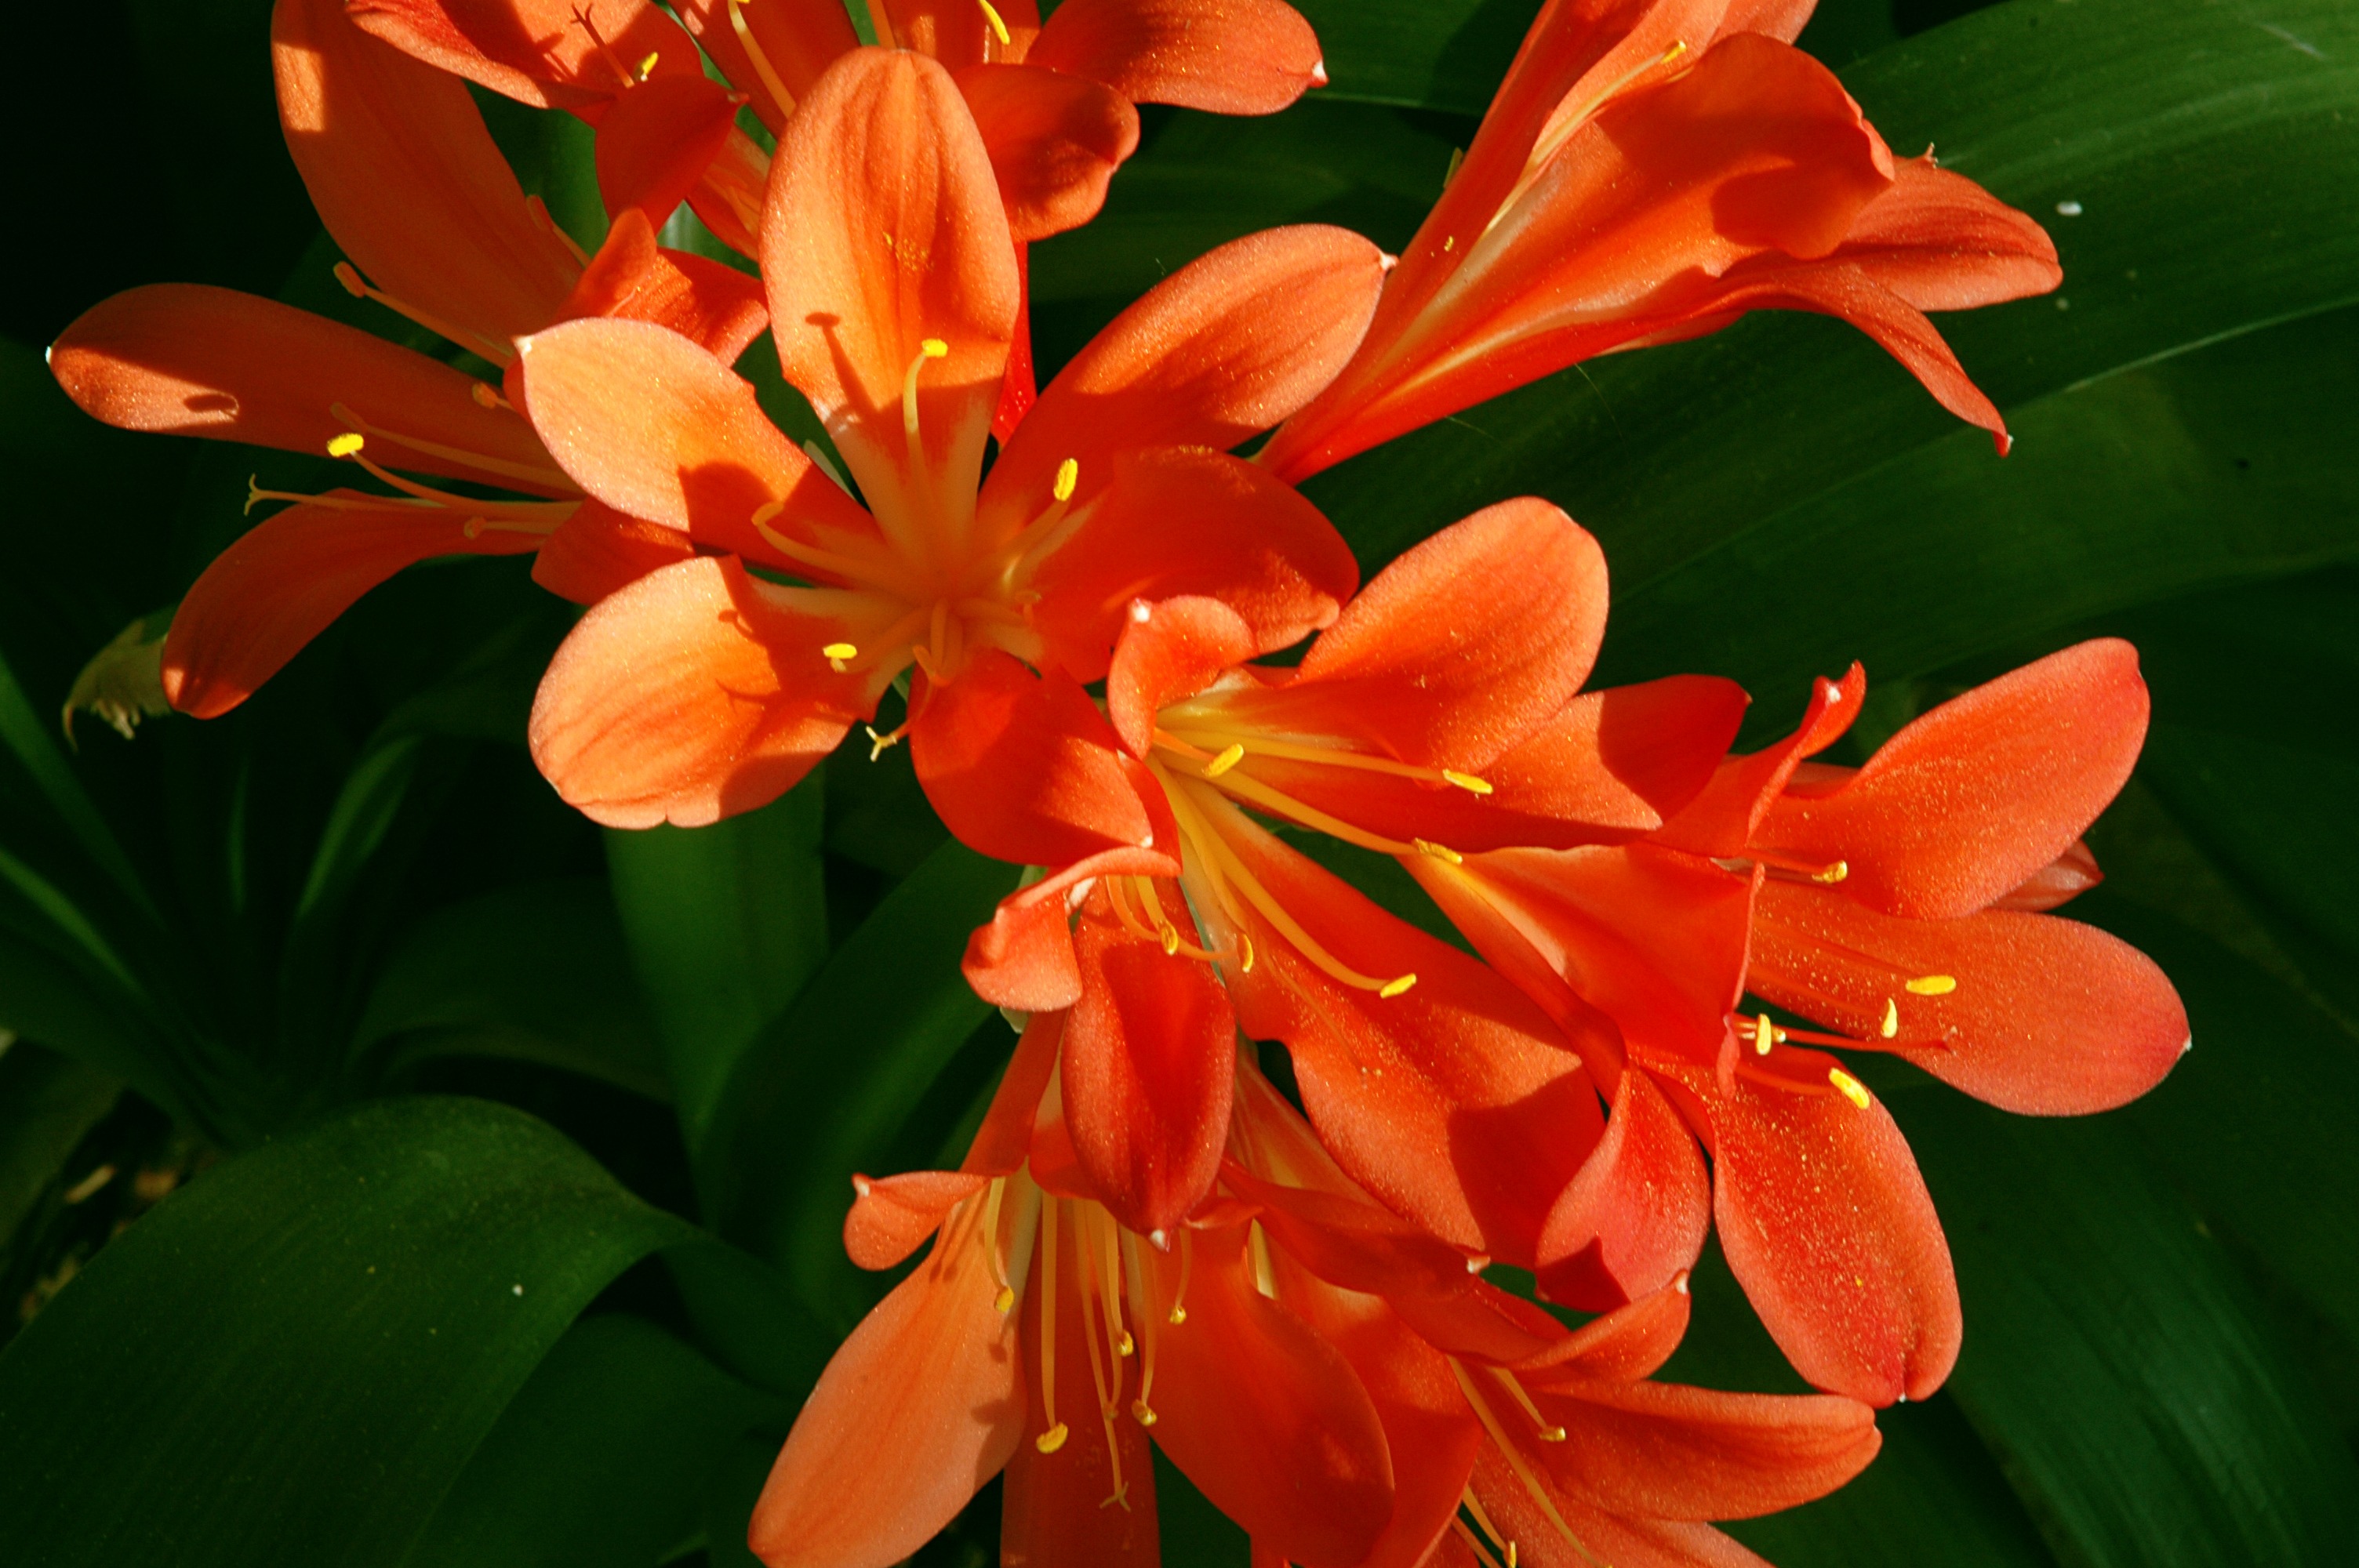
nature, blossom, plant, flower, petal, bloom, orange, red, contrast, botany, close, flora, shrub, lily, macro photography, flowering plant, crocosmia, bright red, orange lily, canna lily, clivia miniata, land plant, canna family